Arthur Bedford

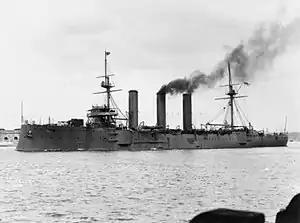

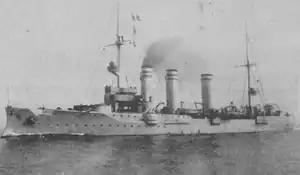
, sunk by "Kent" in 1914

As a midshipman, Bedford was posted to the protected cruiser HMS "Charybdis" in early 1900. He was confirmed as sub-lieutenant dated 2 August 1900, and promoted to lieutenant on 2 August 1902. After signal course at the Naval school of Telegraphy at , he was in November 1902 appointed flag lieutenant to Vice Admiral Arthur Dalrymple Fanshawe as he became Commander-in-Chief Australia Station, and posted to the flagship of the station, .